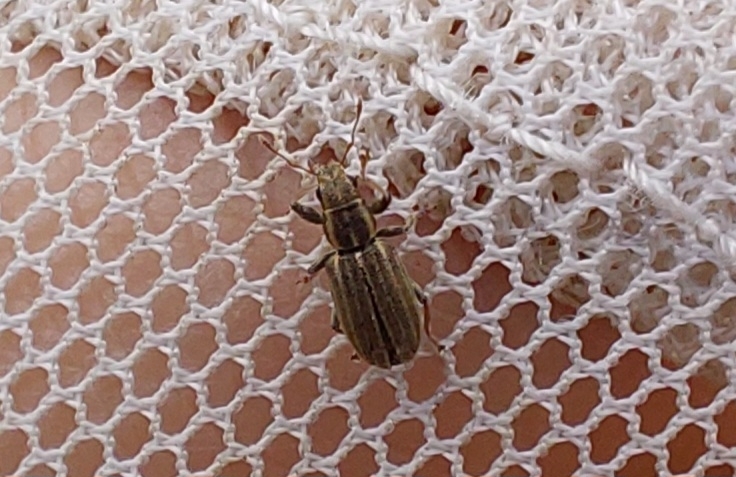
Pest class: pea_leaf_weevil